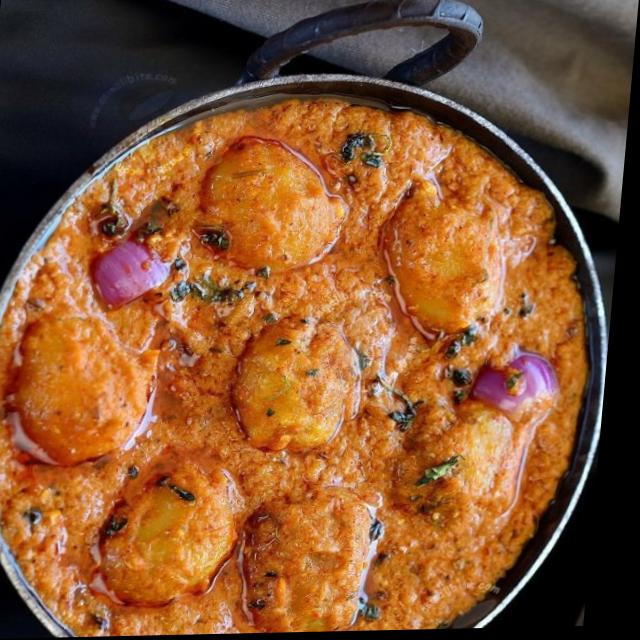
Dish: dum_aloo